Bad River Band of the Lake Superior Tribe of Chippewa Indians

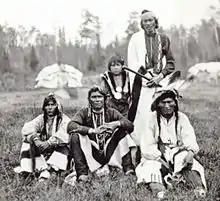
Historic photo of Ojibwe at Bad River

According to Anishinaabe prophecy, Gichi Manidoo, the Great Spirit, told the Anishinaabe people to move west from the Atlantic coast until they found the "food that grows on water." After a series of stops and divisions, the branch of Anishinaabe known as the Lake Superior Chippewa found wild rice near the Chequamegon Bay on the south shore of Lake Superior at the site of the present-day Bad River Lapointe Reservation. They made their final stopping place at nearby Madeline Island.